Caspar Sibelius

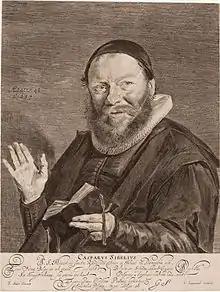
Portrait of Caspar Sibelius by Jonas Suyderhoef after a painting by Frans Hals

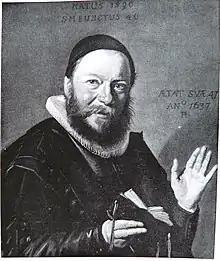
Photo of original painting by Frans Hals. This painting was lost in a fire in Mount Kisco, New York in 1956

Sibelius was born in Elberfeld (near Wuppertal) and was trained in Herborn and Siegen before attending Leiden University to study theology under Gomarus and Arminius, and Hebrew under Coddaeus. On his return he became minister in Randerode (where he married the mayor's daughter Maria Klock, in 1610), Geilenkirchen and Gulik. In 1617 he was sent to the Hague, where he received a stipend for preaching in Nijmegen. He was called the same year to Deventer, where he stayed for 30 years until leaving service in 1648.